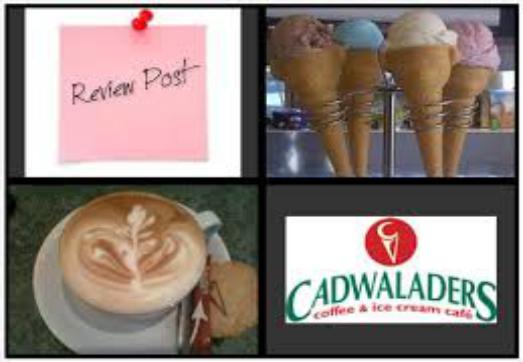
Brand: Cadwalader's Ice Cream
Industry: Food